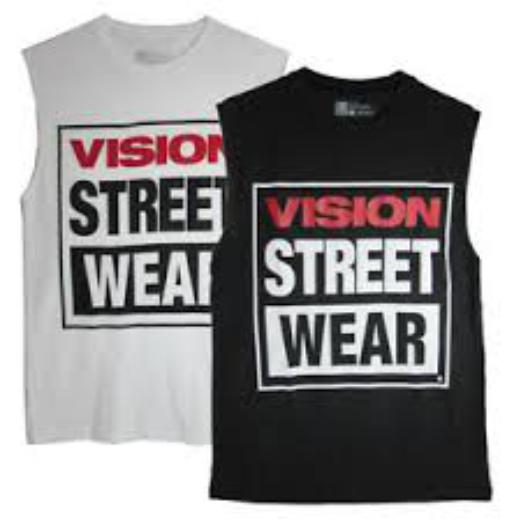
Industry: Clothes